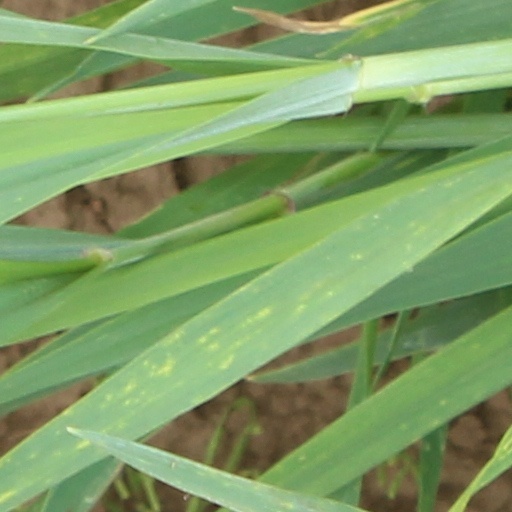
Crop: wheat